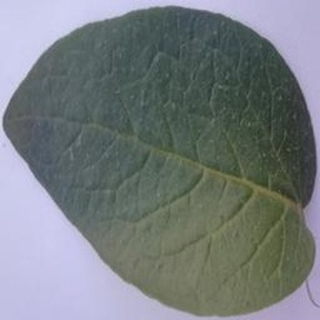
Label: healthy_potato